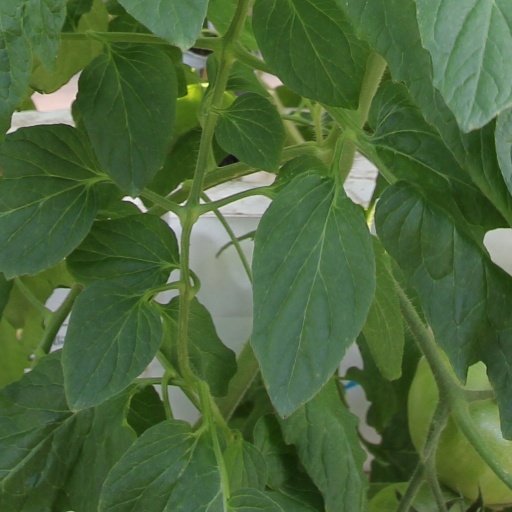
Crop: tomato